Fort Granville

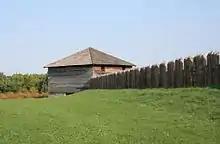

Instead of constructing the fort at the mouth of the Kishacoquillas Creek, Croghan went up the Juniata River to a site near a spring. The exact location can no longer be determined, as the construction of the Pennsylvania Canal destroyed the spring around 1829. According to historian Walter O'Meara, "This fort was an important link in the chain of strongpoints on the west side of the Susquehanna [River], commanding the point where the Juniata [River] falls through the mountains." Governor Morris planned the construction of Fort Pomfret Castle,